Pedro Sanz

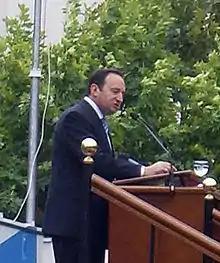
Pedro Sanz Alonso

Pedro Sanz Alonso (born Igea, La Rioja, 27 December 1953), is a Spanish politician, President of the autonomous community of La Rioja from 1995 to 2015 and member of the centre-right People's Party.